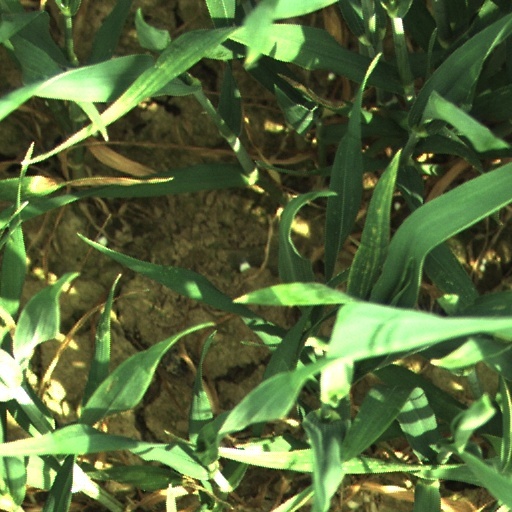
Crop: wheat